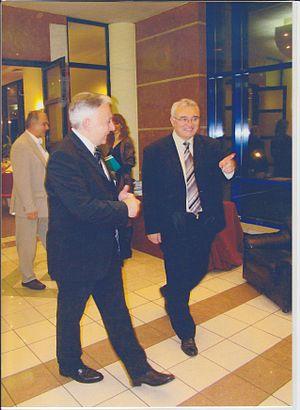
Mircea Perpelea, né le 14 janvier 1956 à Morunglav, Județ d'Olt, est directeur au sein de la Banque nationale de Roumanie, professeur des universités.